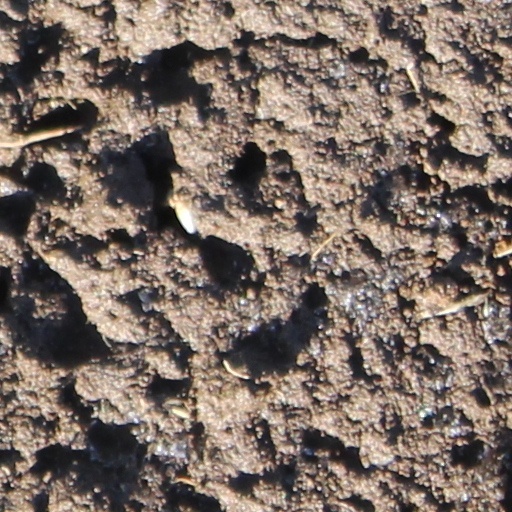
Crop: wheat